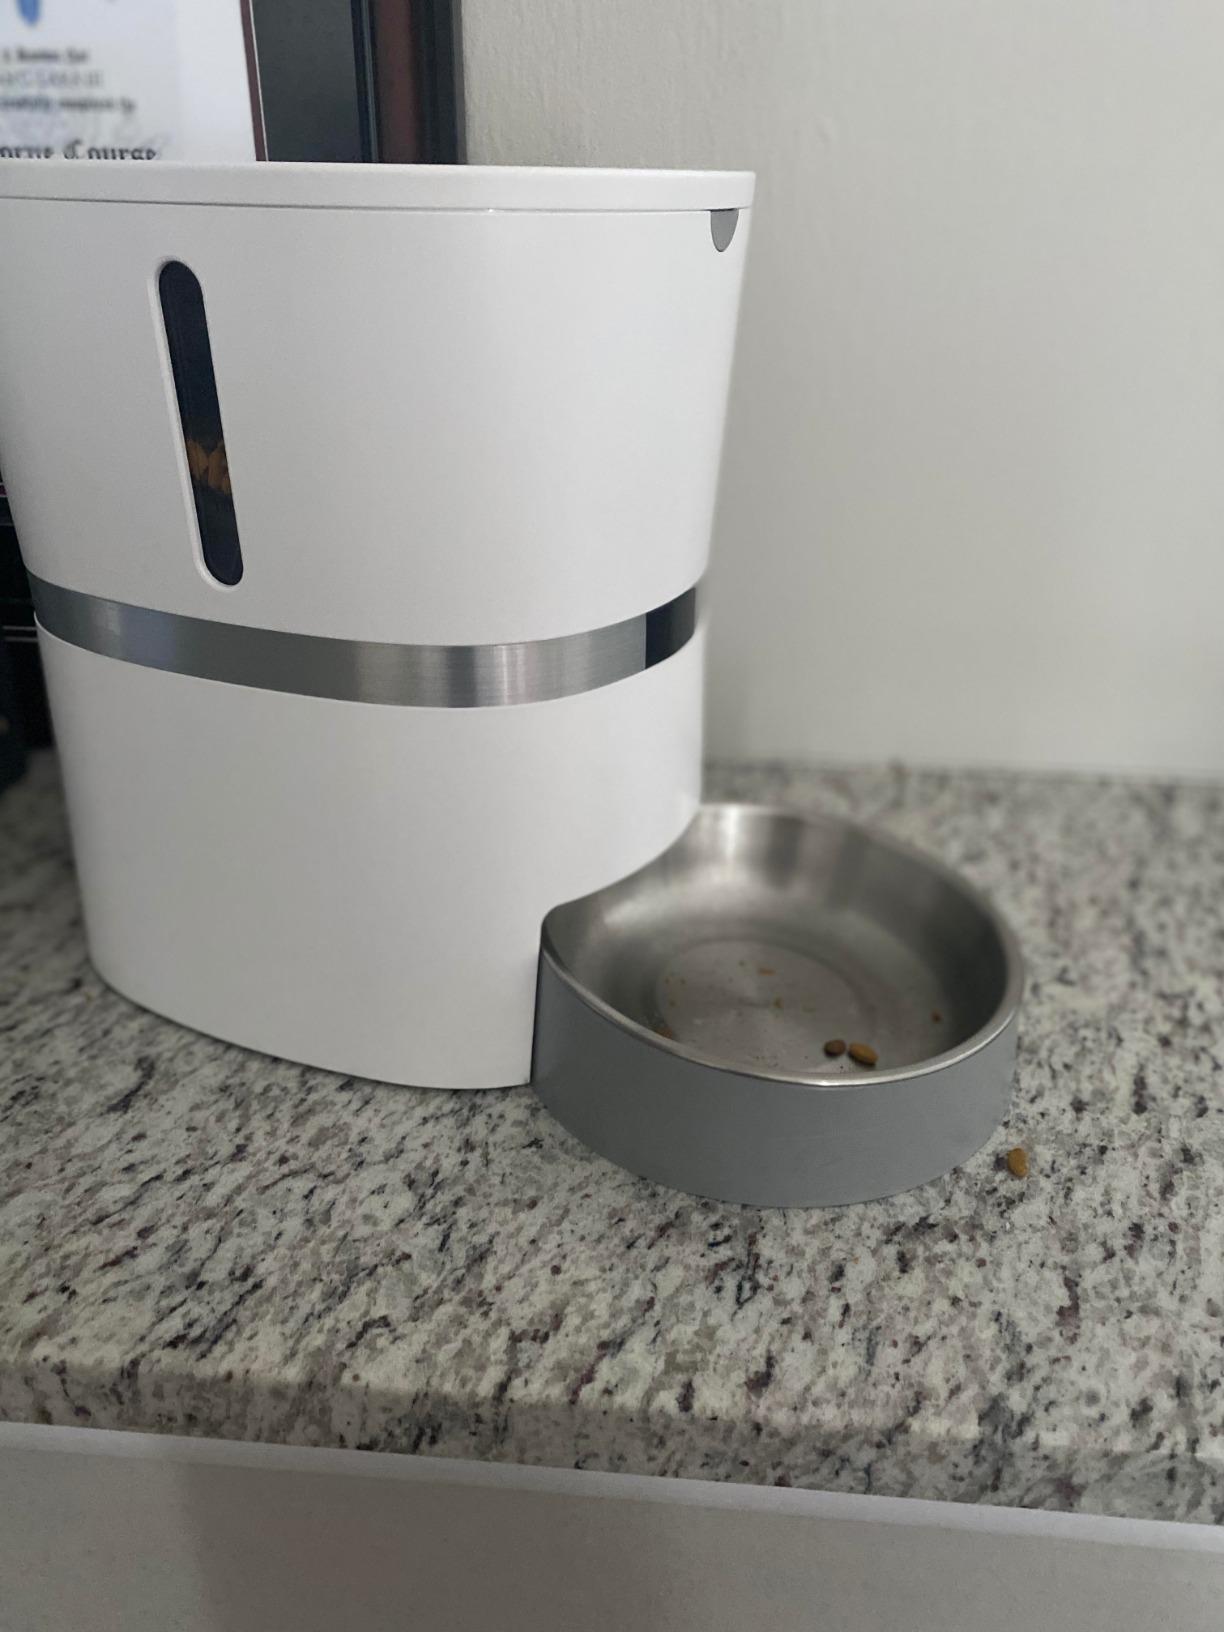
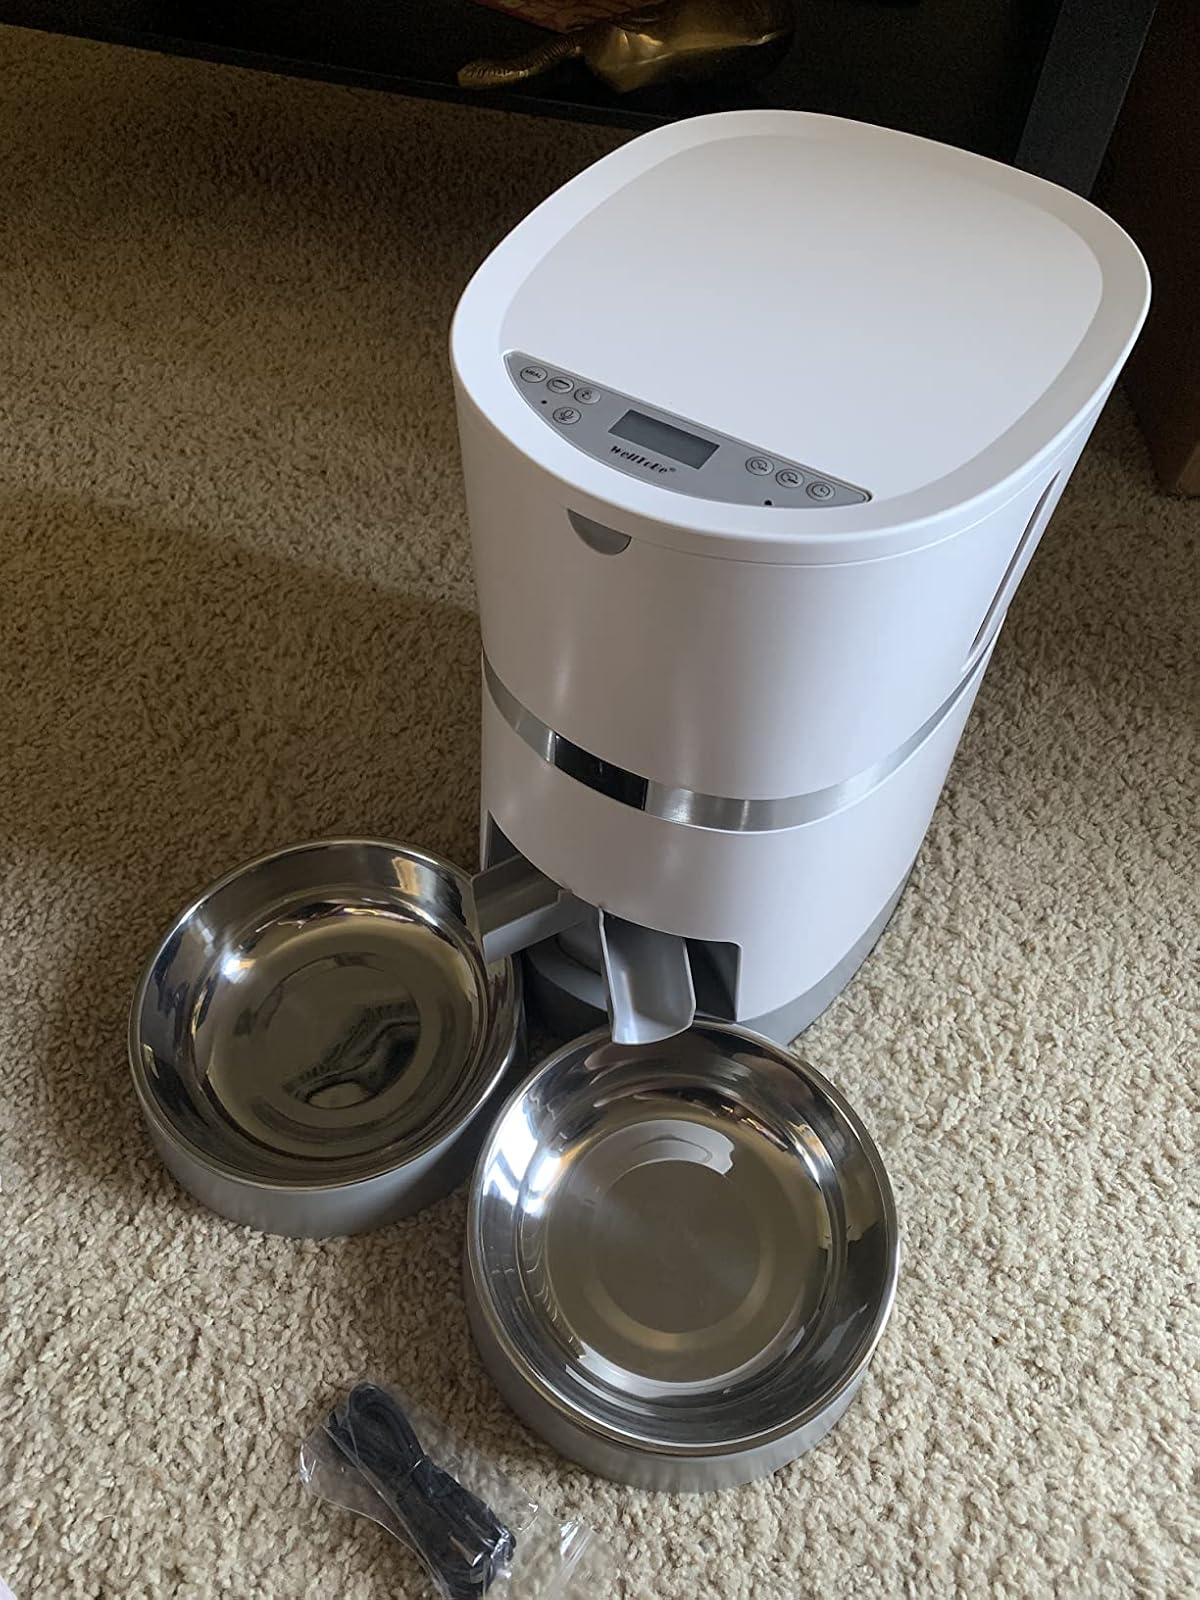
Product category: items_feeder
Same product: no